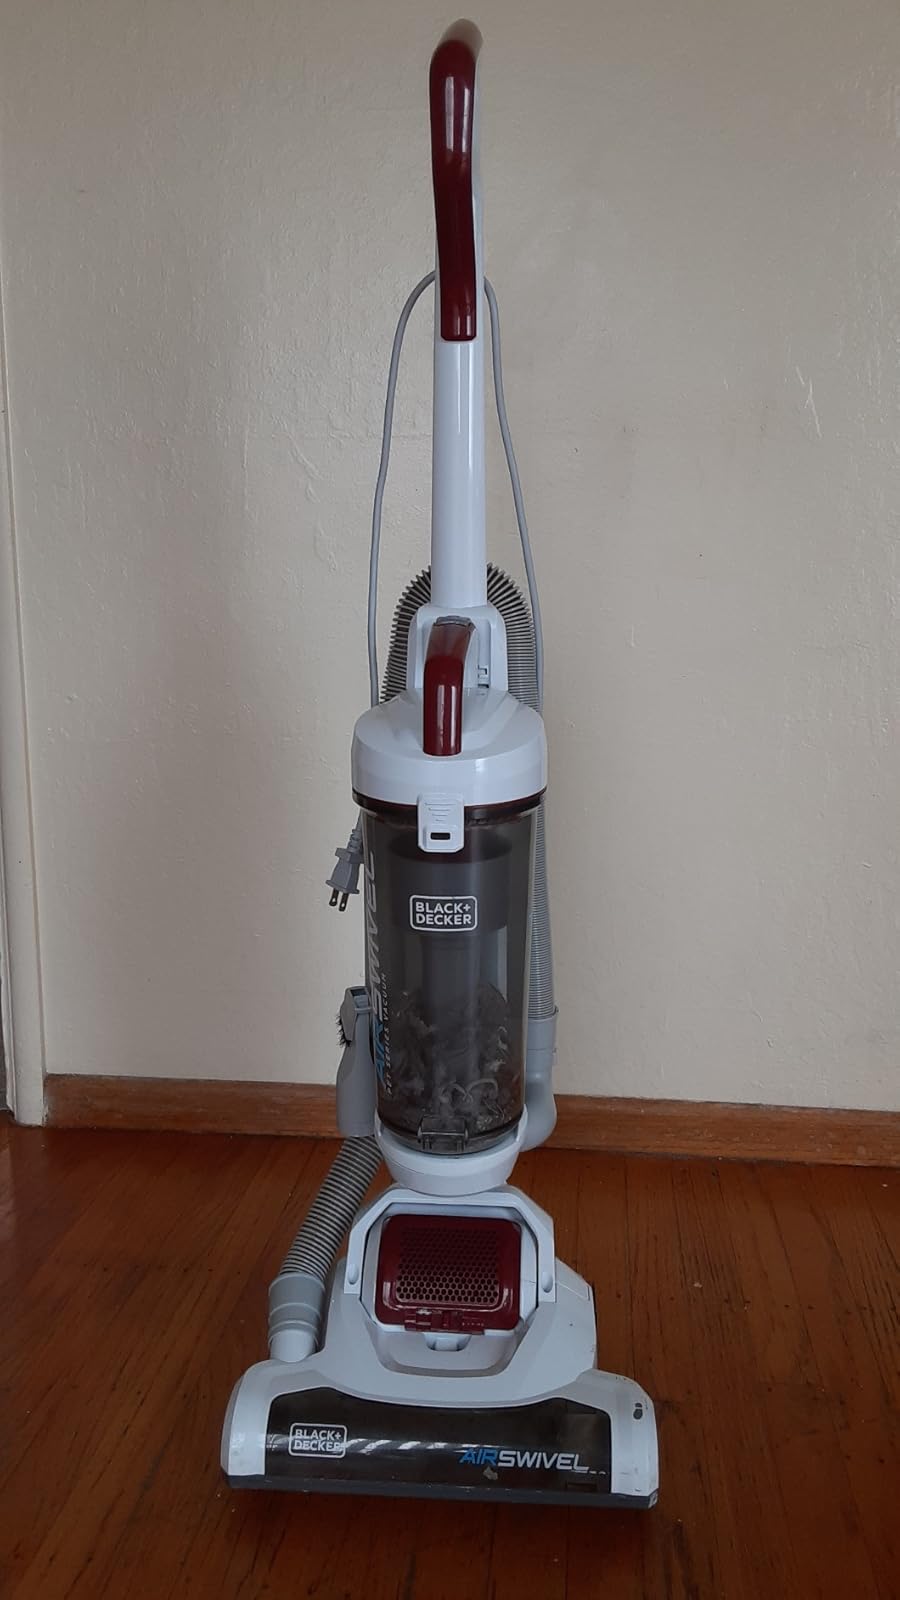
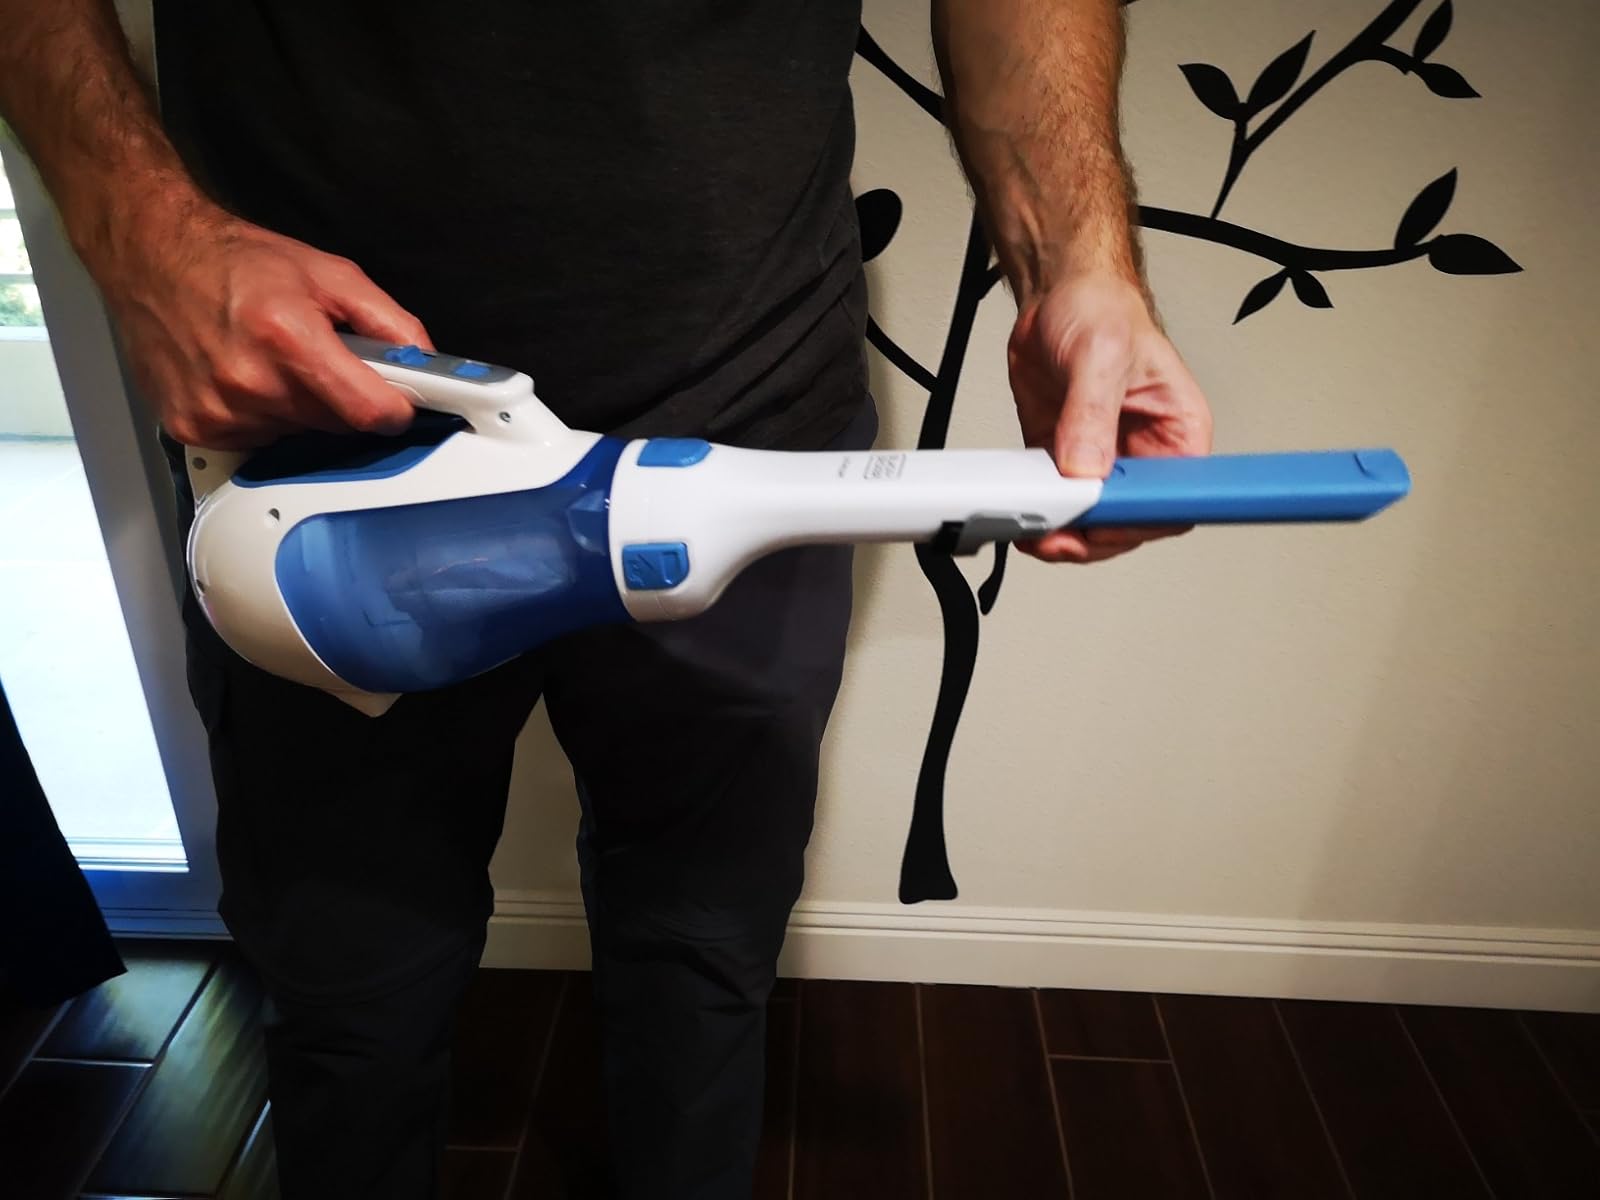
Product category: items_vacuum
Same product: no